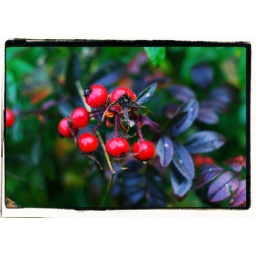
Experimenting with PSP x2. Used the X-process feature which in this case really enhanced the red tones of the rose hips.